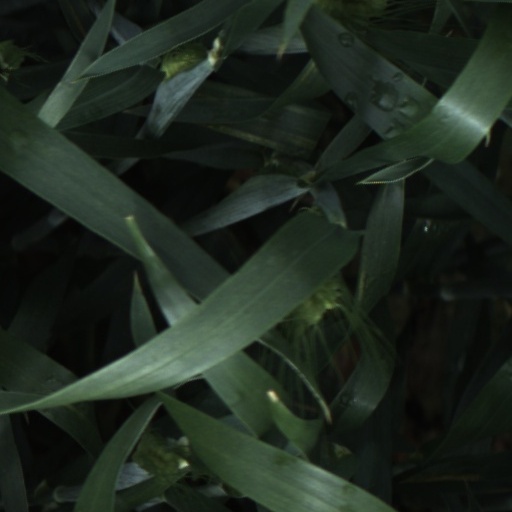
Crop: wheat